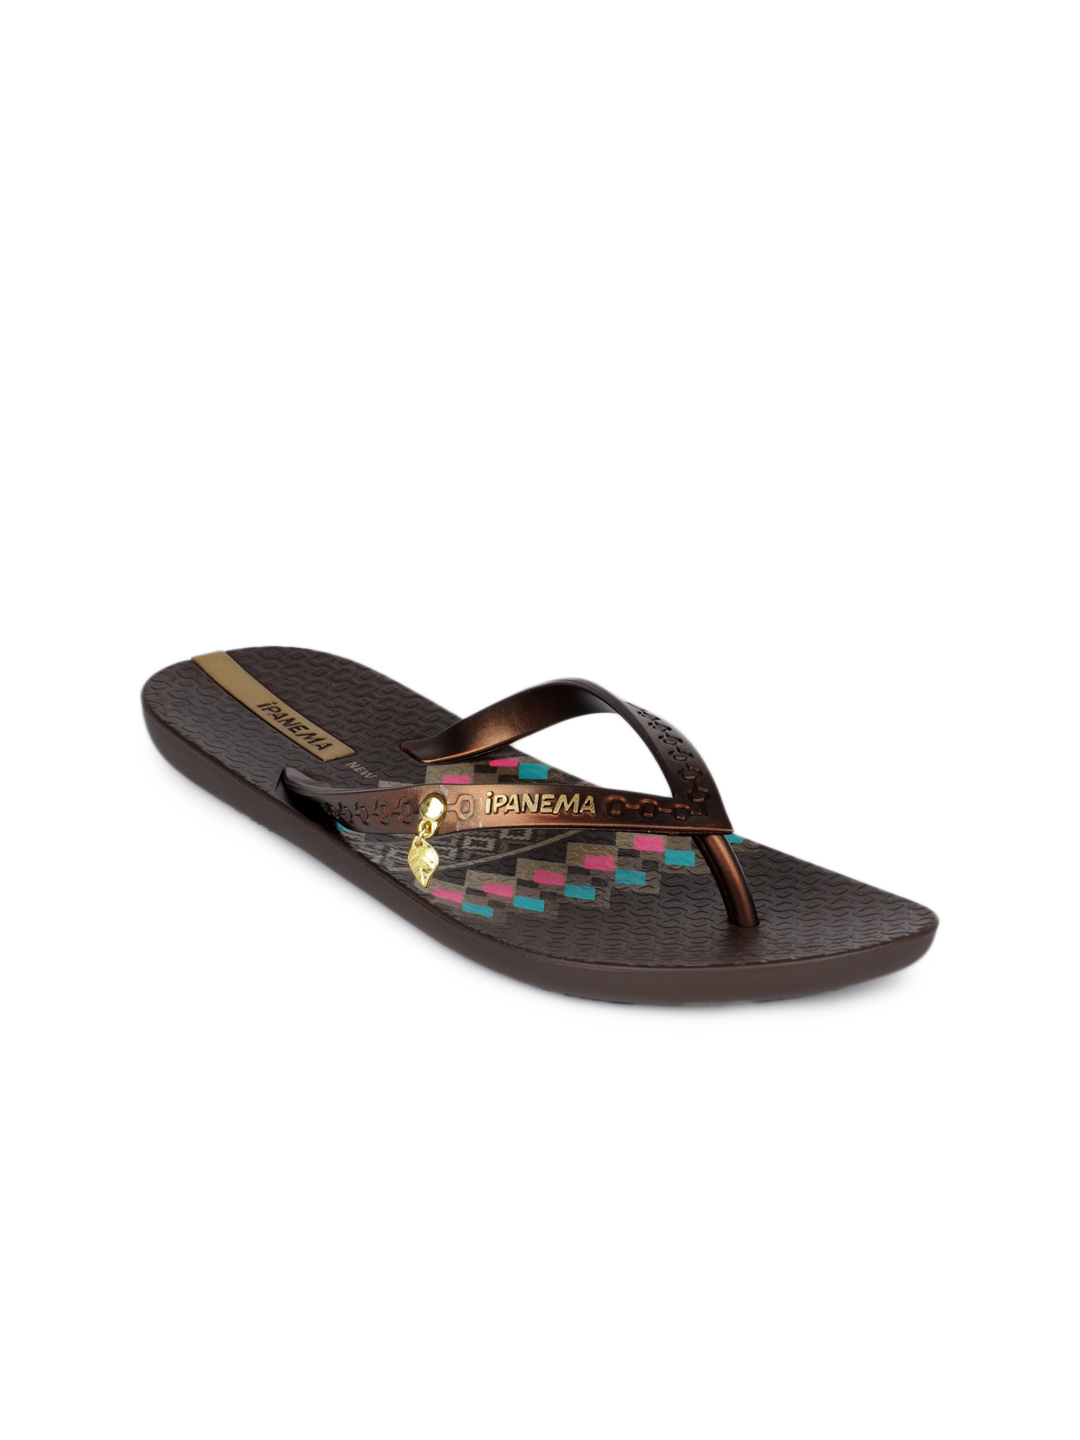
iPanema Women Brown Flip Flops
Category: Footwear / Flip Flops / Flip Flops
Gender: Women
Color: Brown
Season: Winter 2012
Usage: Casual